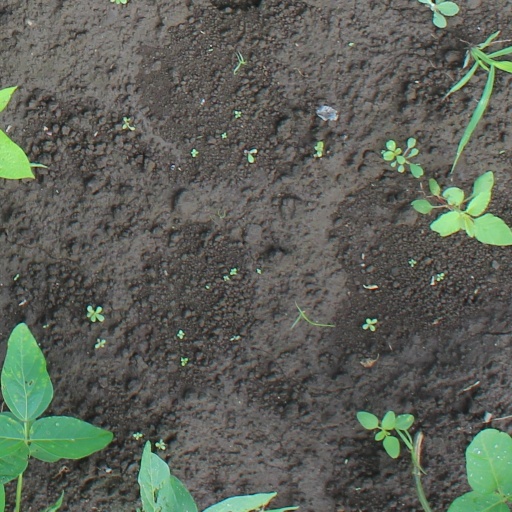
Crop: soybean